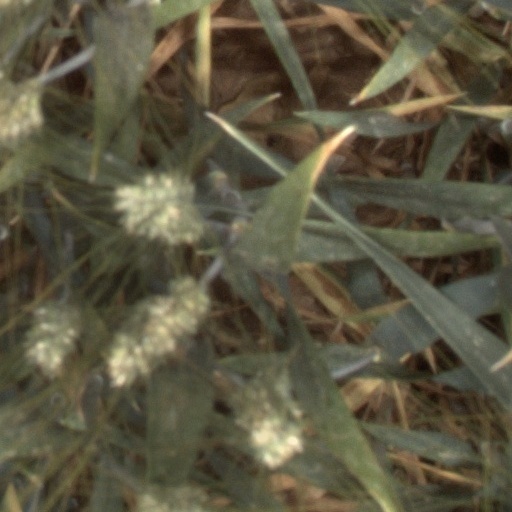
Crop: wheat